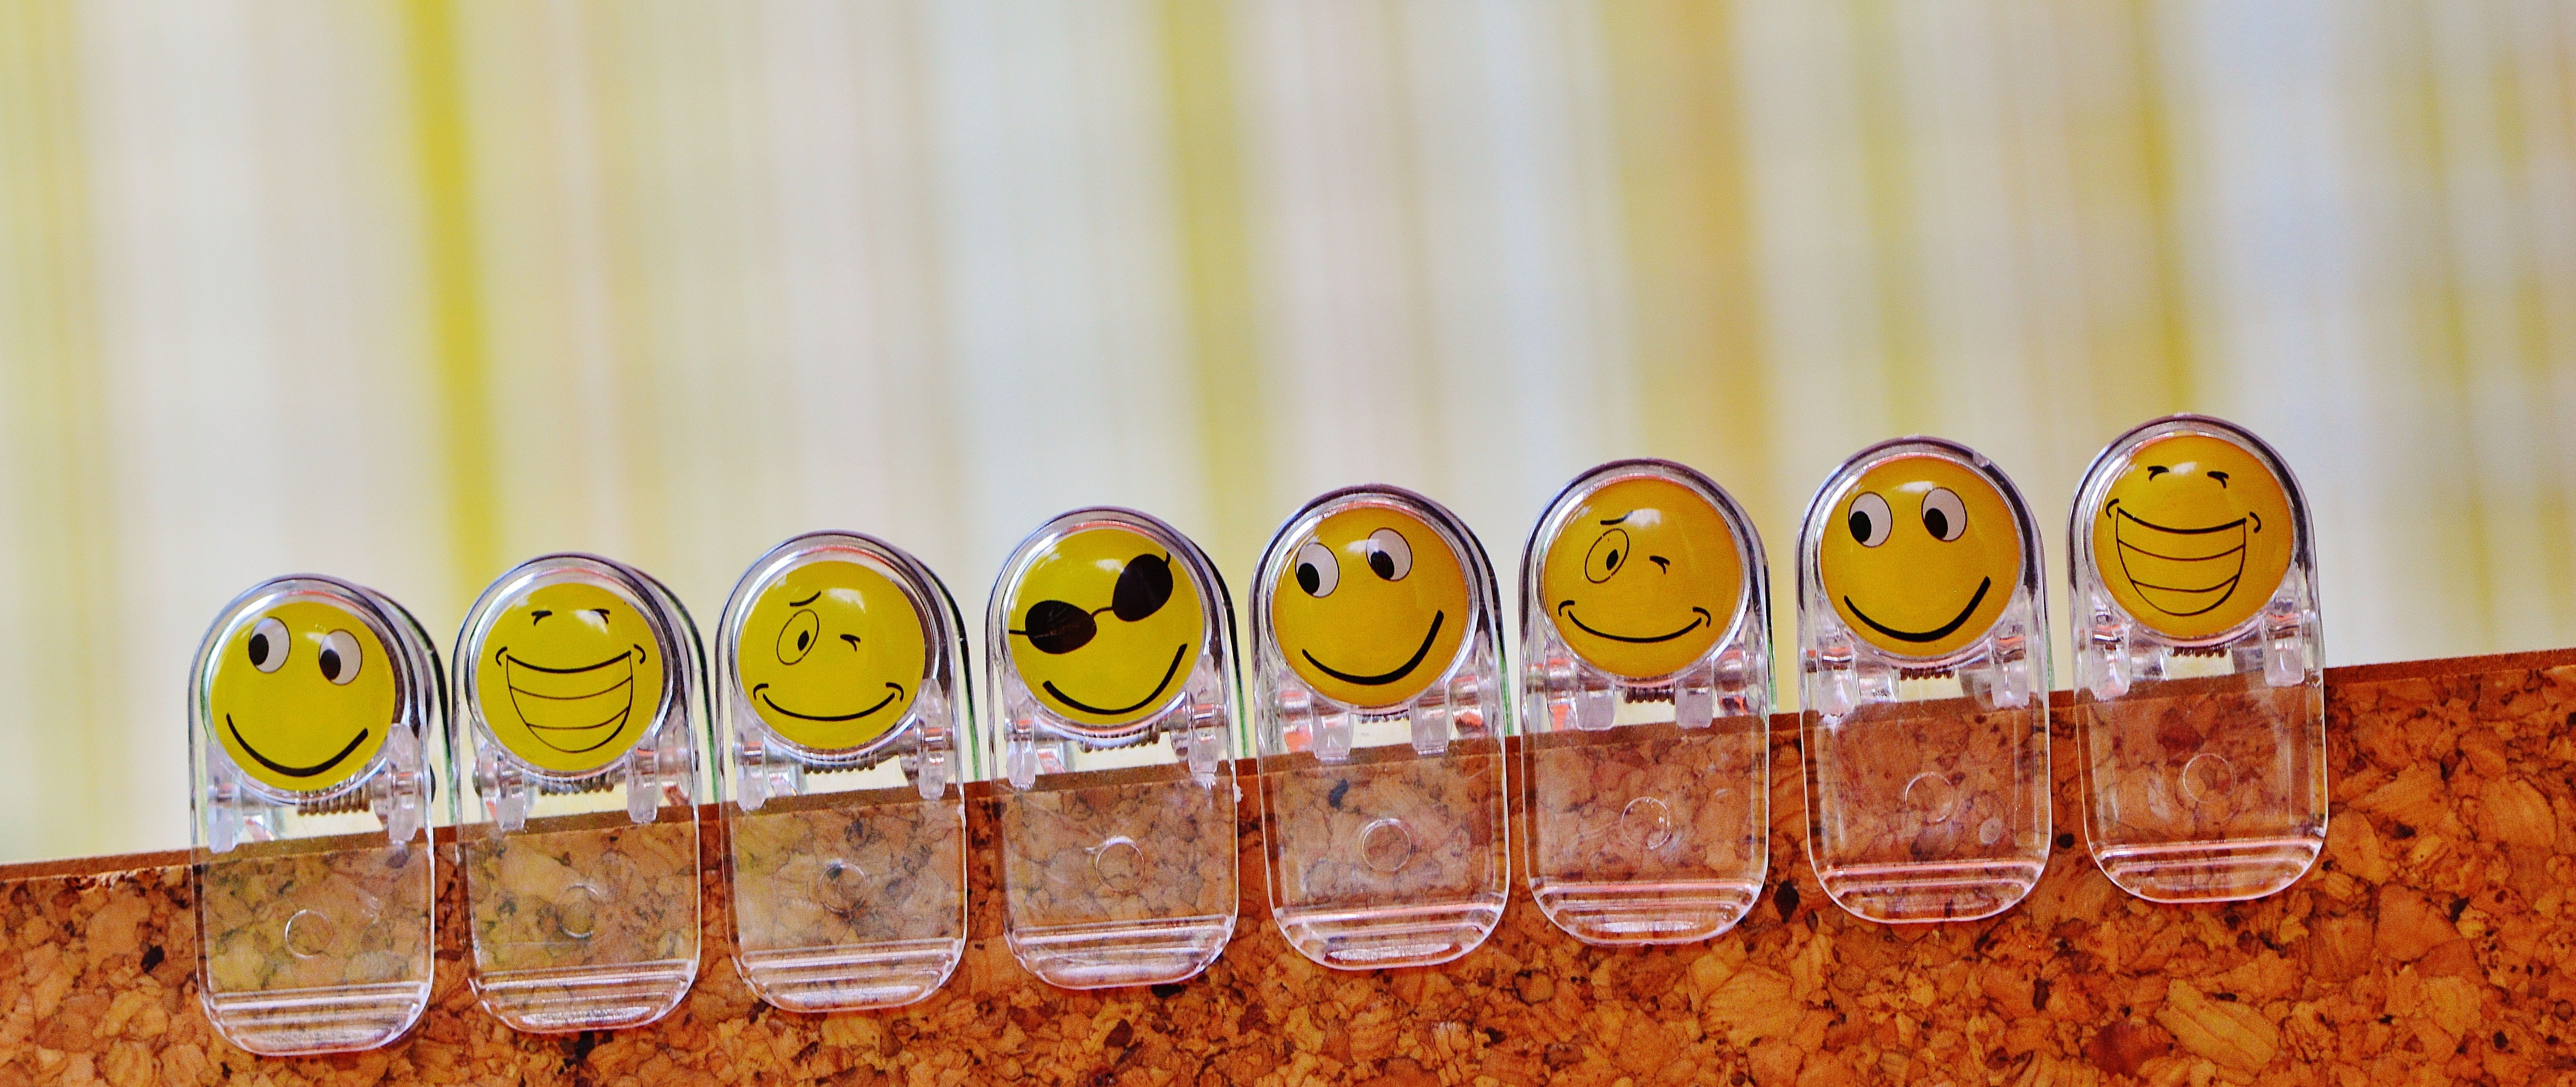
food, color, yellow, funny, faces, emotions, emoticon, clamp, smilies